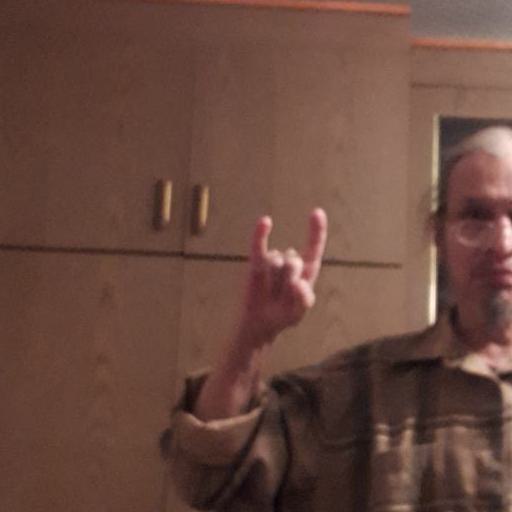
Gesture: rock